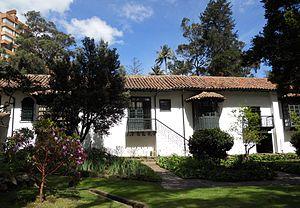
Chapinero est le 2ᵉ district de Bogota D.C., la capitale de la Colombie. Il est situé au nord de Bogota. La superficie de Chapinero est de 38,99 km² pour une population de 122 991 habitants.